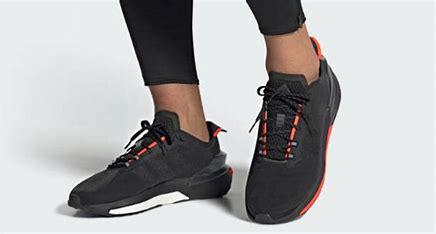
Brand: Adidas
Model: Avryn